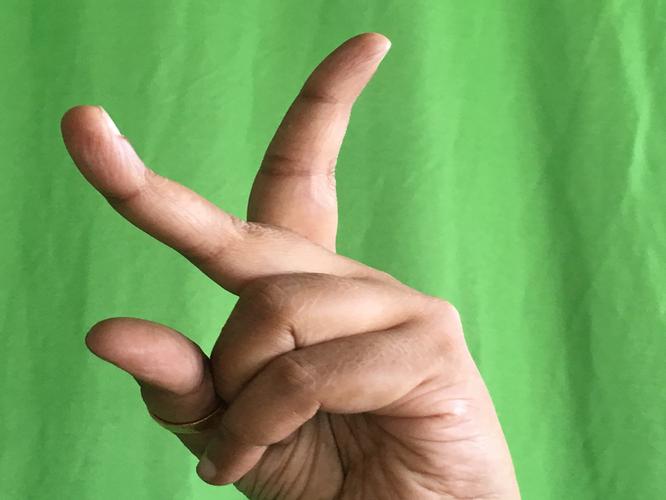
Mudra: Katrimukha
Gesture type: single_hand